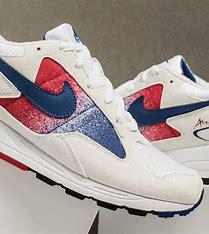
Brand: Nike
Model: Air Skylon Ii